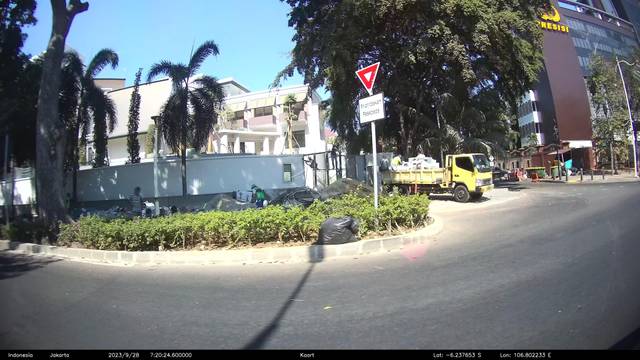
Region: Indonesia
Coordinates: -6.238, 106.802